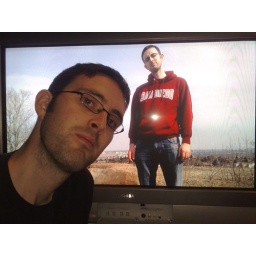
Me at nose hill and me in my house